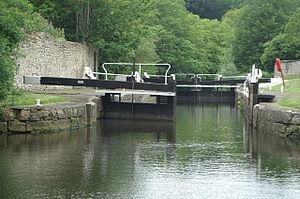
Le canal Kennet et Avon est un canal situé dans le sud de l'Angleterre. Le nom peut faire référence au tracé de l’originelle compagnie du canal Kennet & Avon, qui reliait la Kennet à Newbury à la rivière Avon à Bath, ou à la voie de navigation entre la Tamise à Reading et Floating Harbour à Bristol, y compris les voies fluviales aménagées navigations fluviales de la rivière Kennet entre Reading et Newbury et la rivière Avon, entre Bath et Bristol.
L’écluse de Weston est située sur la rivière Avon, à la périphérie ouest de Bath, en Angleterre, dans ce qui constitue maintenant Newbridge, banlieue de Bath.